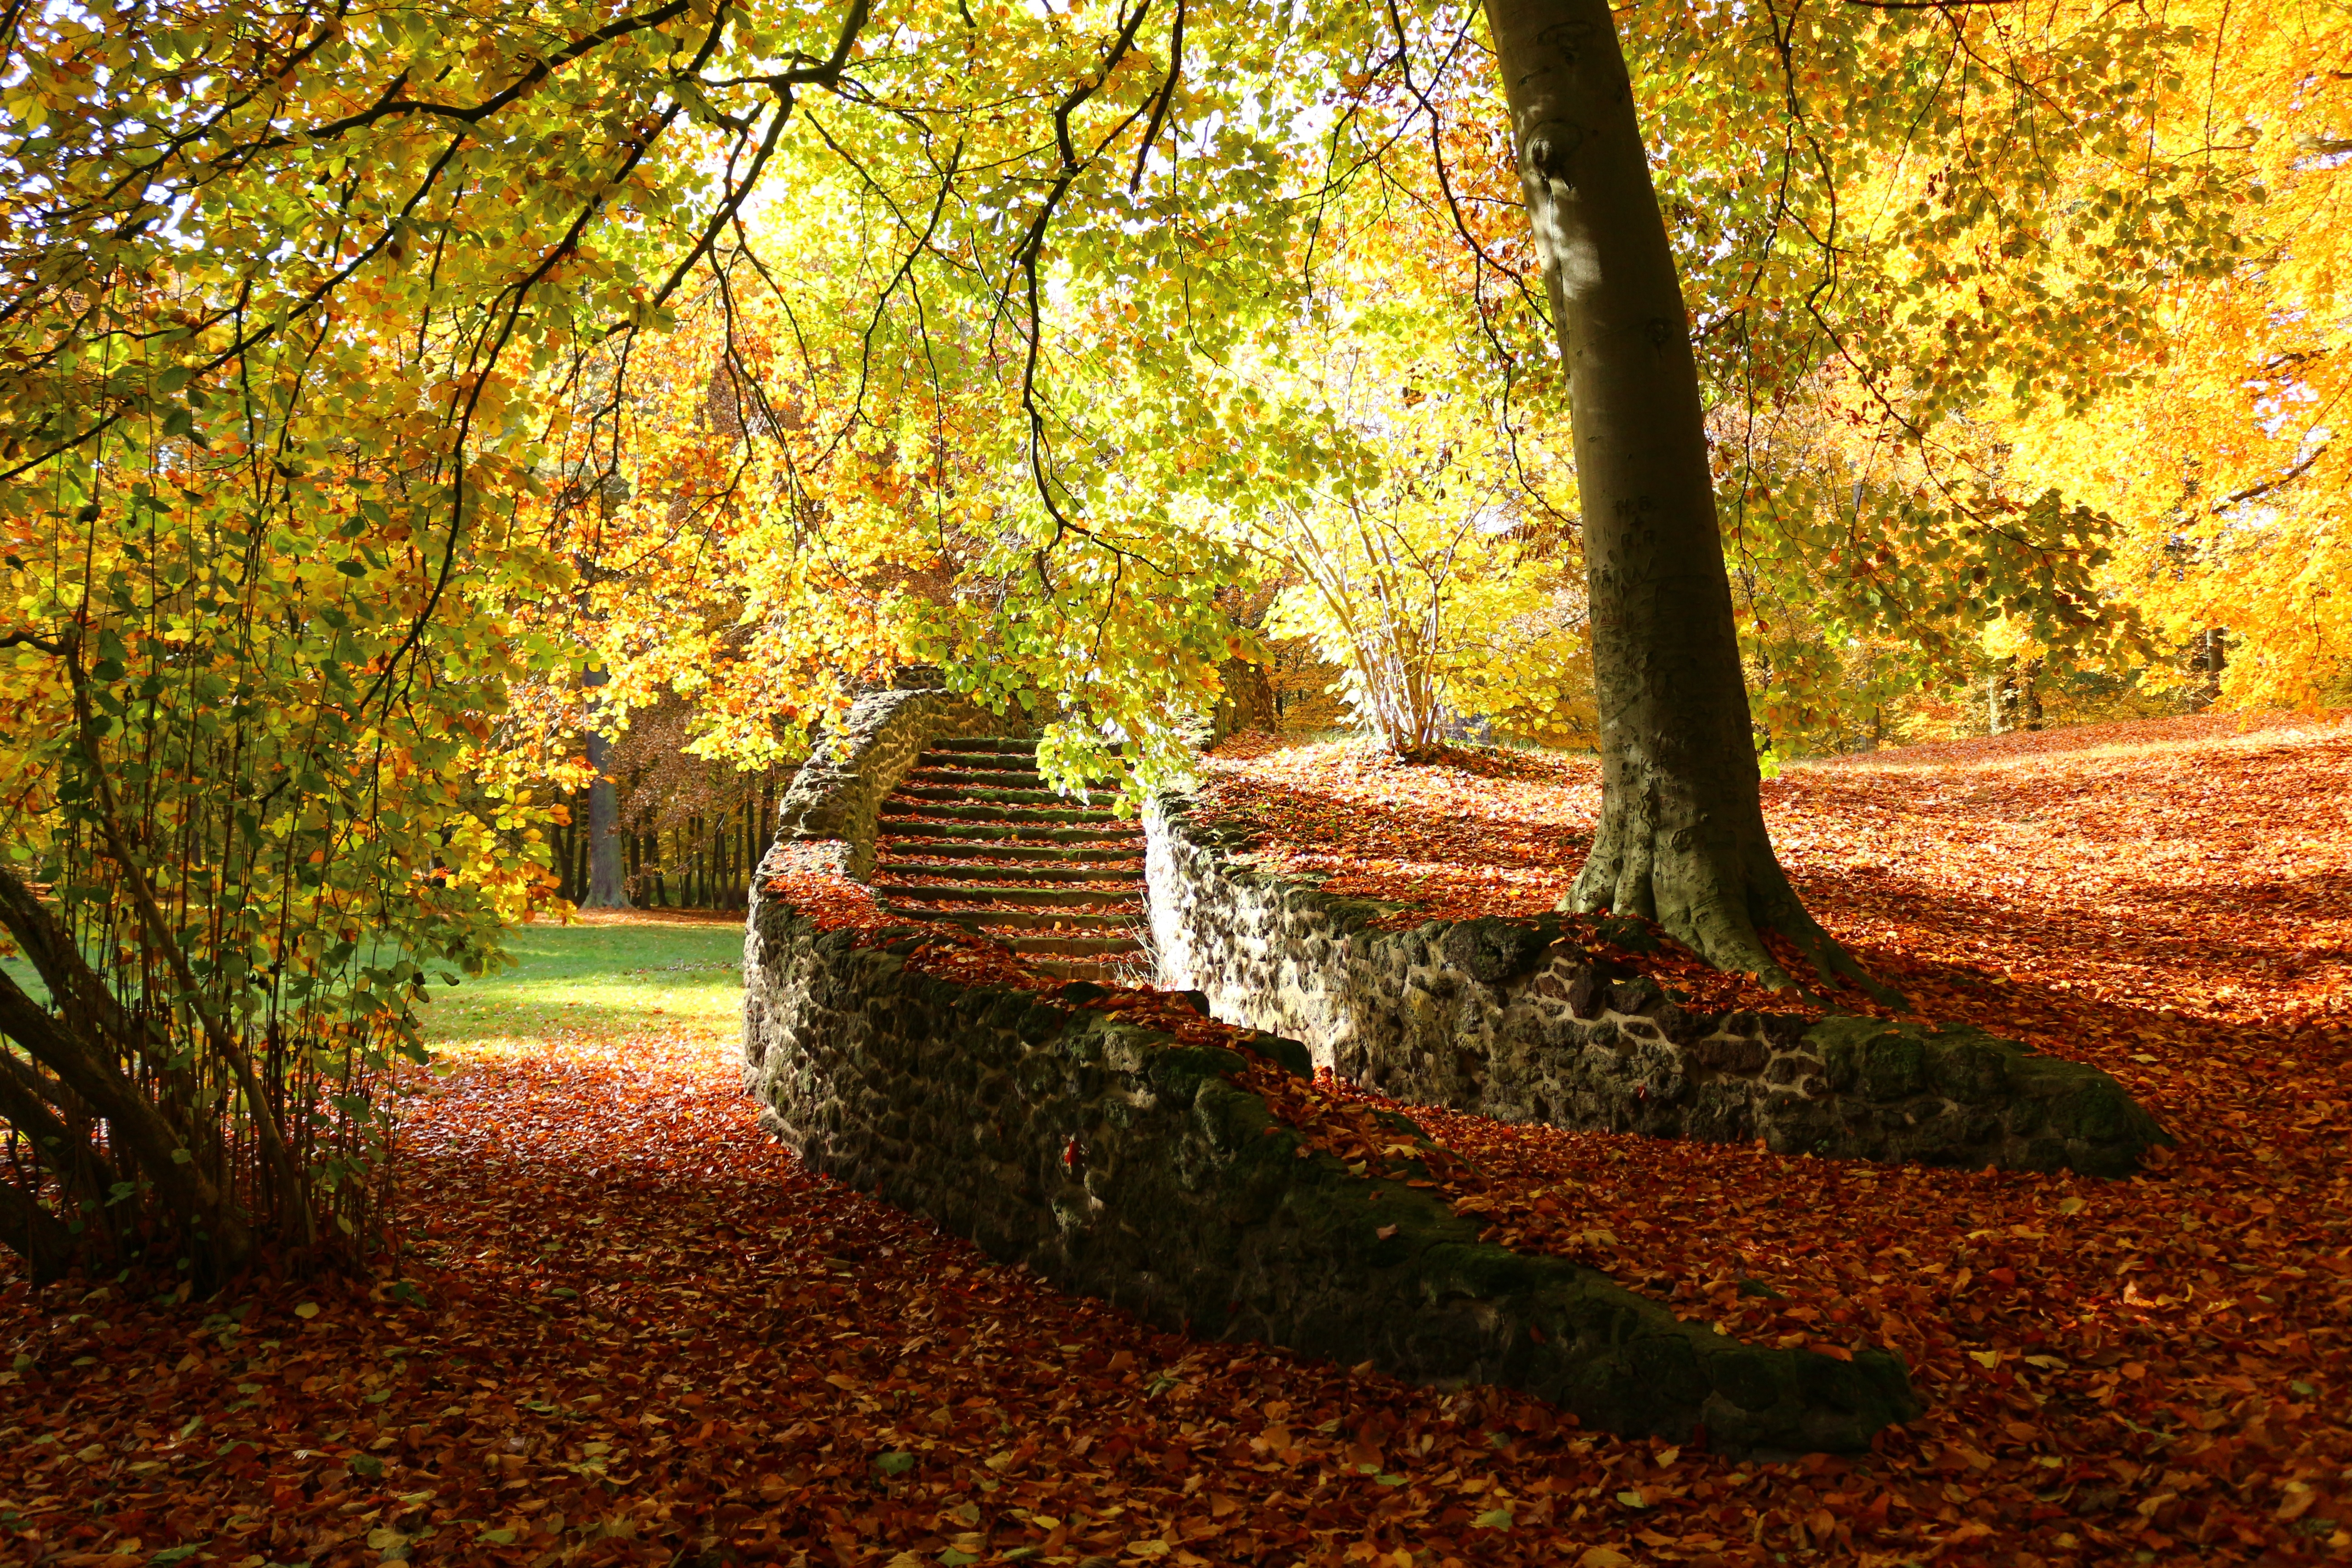
tree, nature, forest, branch, plant, sunlight, leaf, autumn, park, ruin, season, grotto, stairs, deciduous, woodland, habitat, fall foliage, castle park, rasenerz, clumping stone, lawn eisenstein, stone steps, stair step, ludwigslust parchim, woody plant